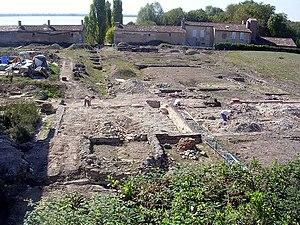
Fouilles des maisons gallo-romaines de Plassac, dans le département français de la Gironde
Plassac est une commune du Sud-Ouest de la France, dans le département de la Gironde.
Cet article recense les monuments historiques de l'arrondissement de Blaye, dans le département de la Gironde, en France.